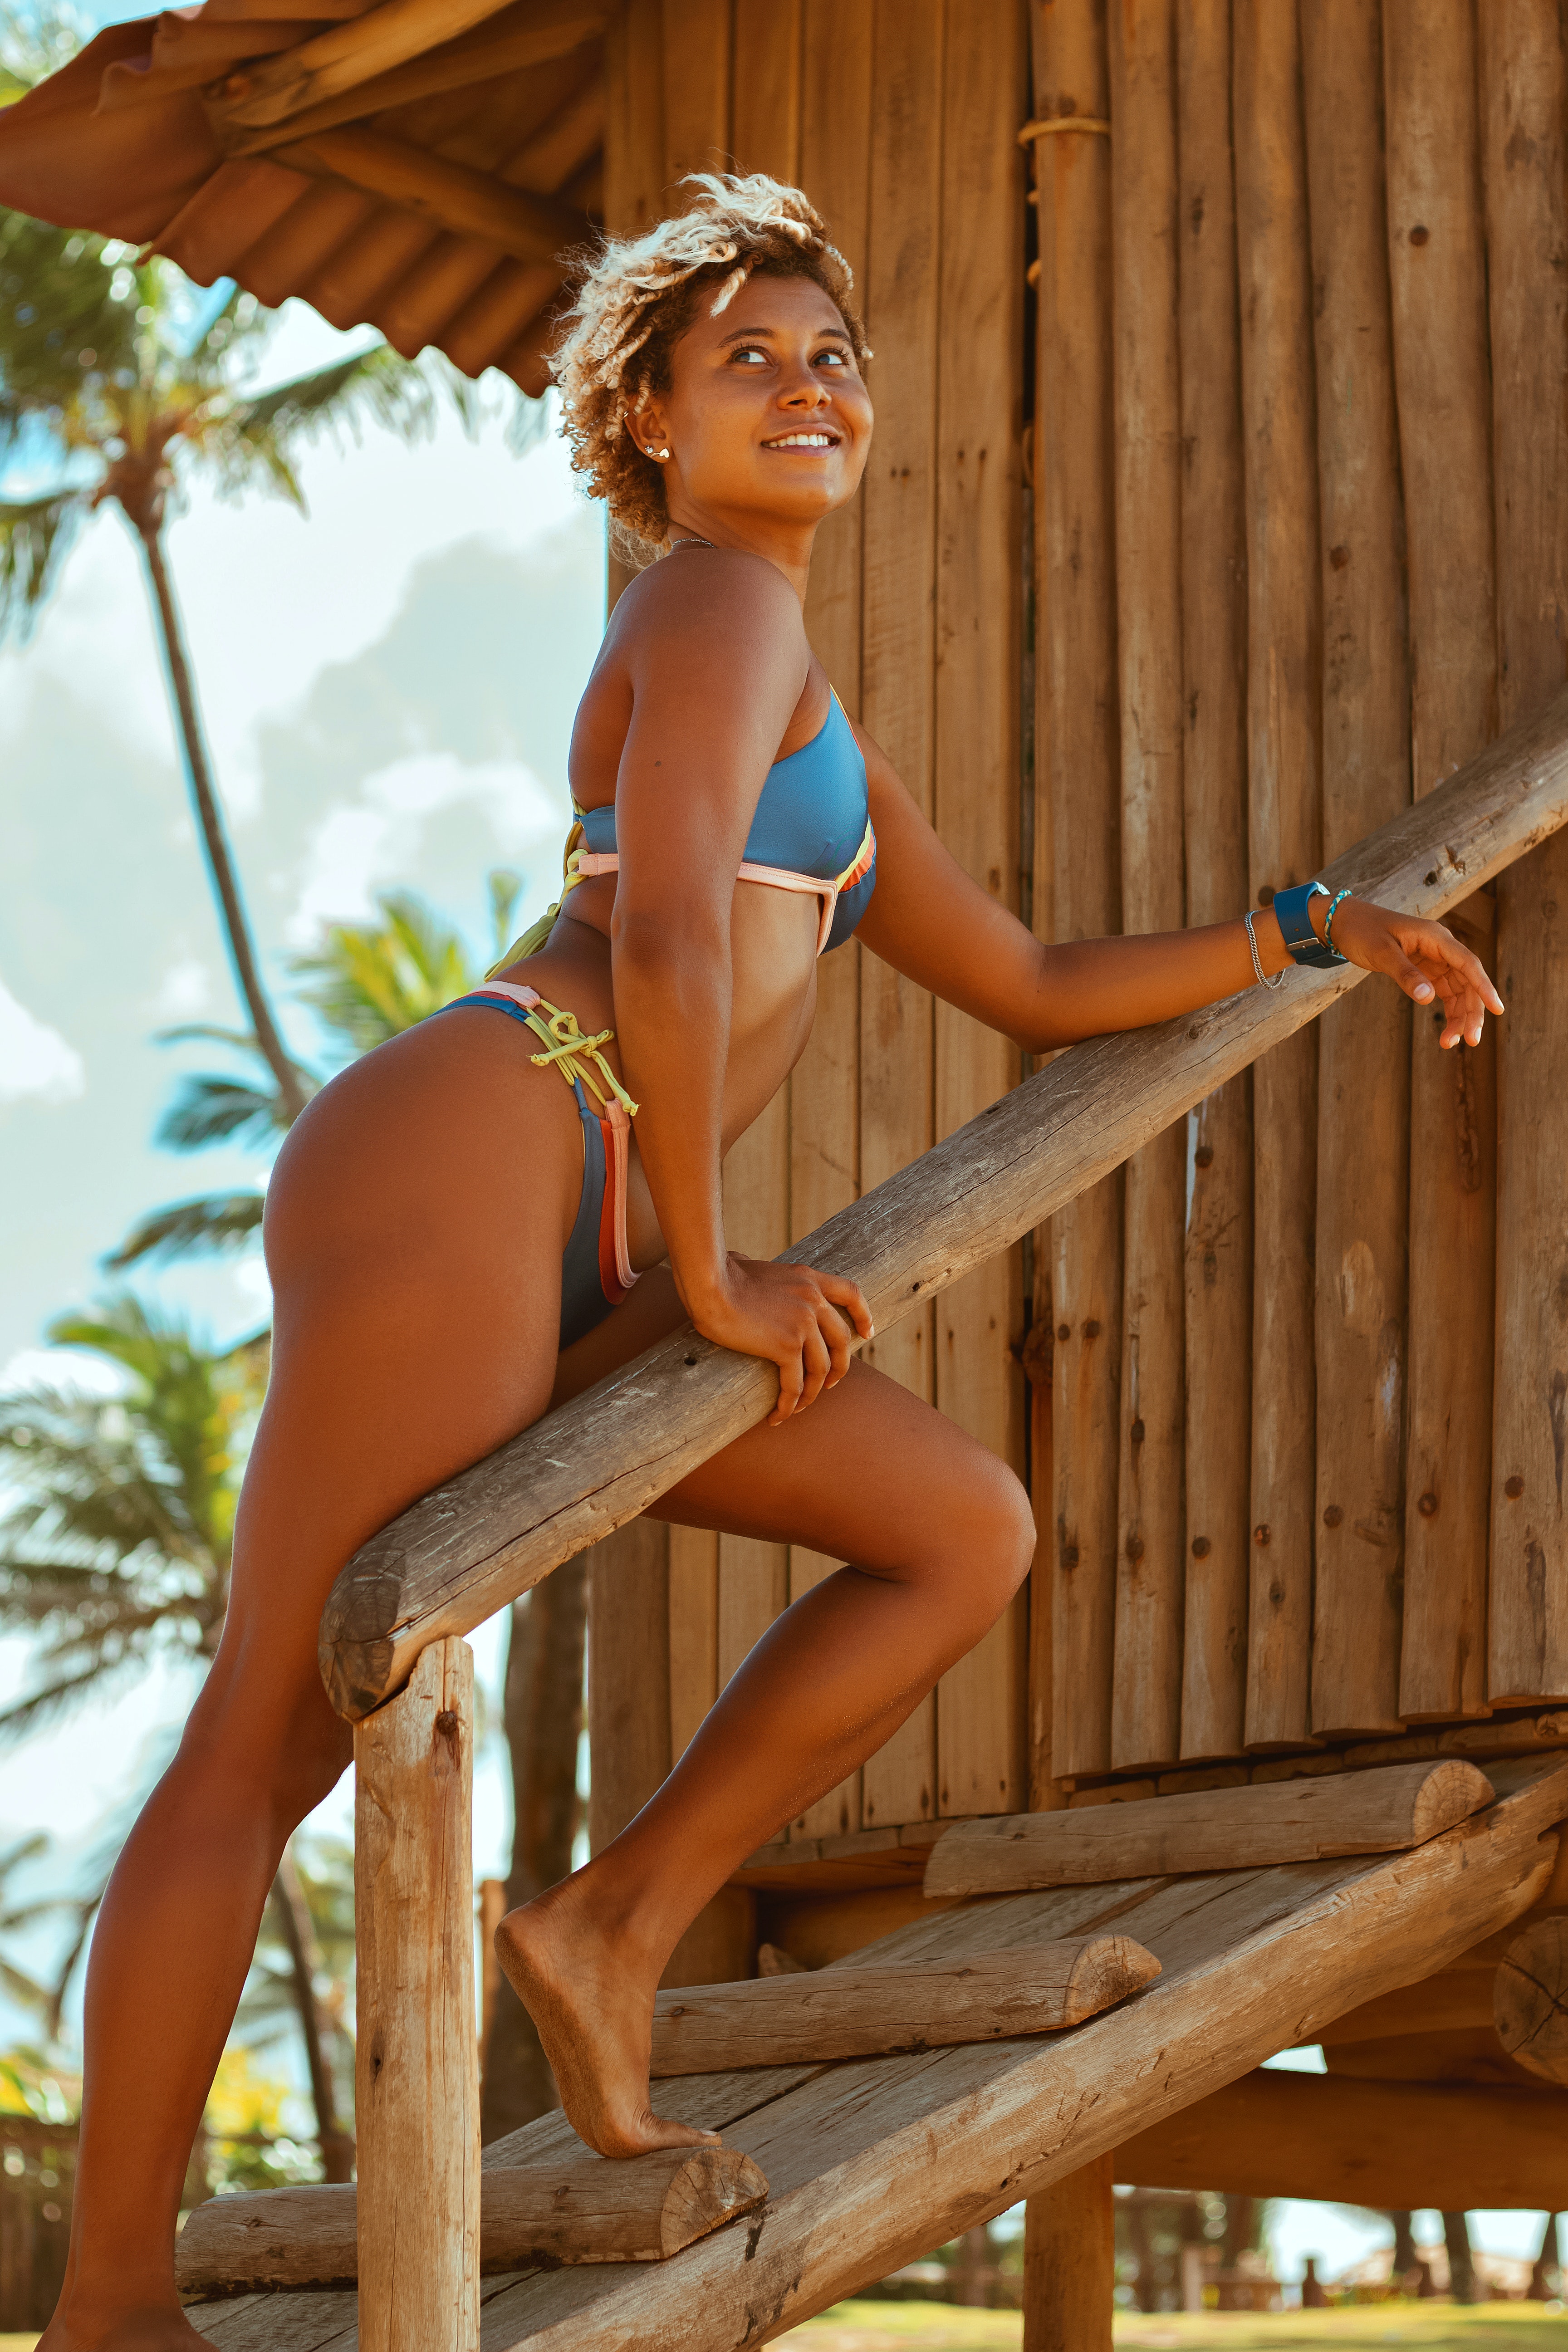
woman, leg, People in nature, flash photography, wood, brassiere, thigh, lingerie top, swimsuit top, sky, leisure, black hair, fun, human leg, long hair, swimwear, waist, electric blue, foot, lingerie, fashion design, brown hair, knee, sandal, art model, eyewear, toe, high heels, recreation, tropics, sitting, abdomen, cg artwork, bikini, fashion model, undergarment, vacation, photo shoot, swimsuit bottom